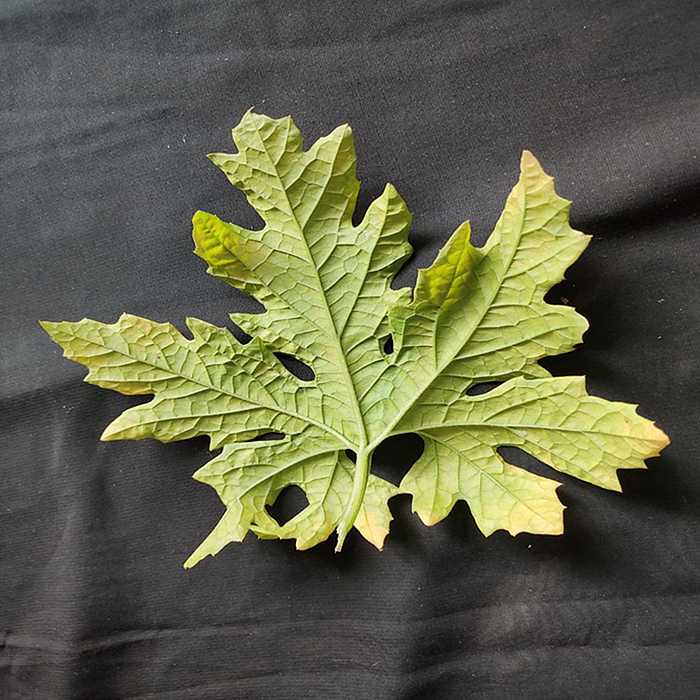
Plant: Bitter Gourd
Label: Mosaic virus